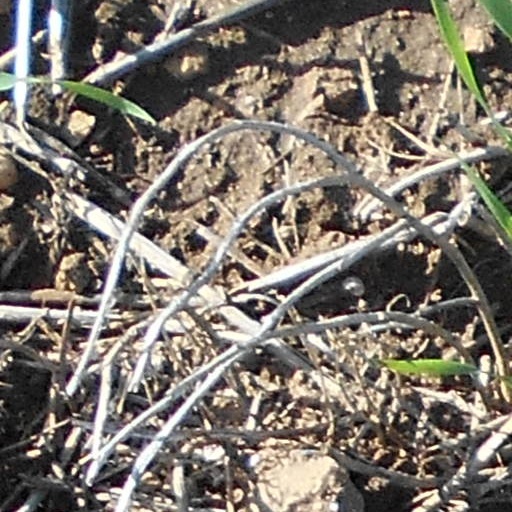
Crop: wheat